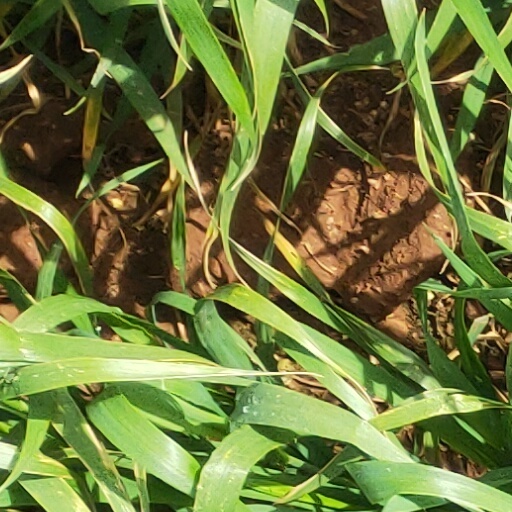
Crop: wheat